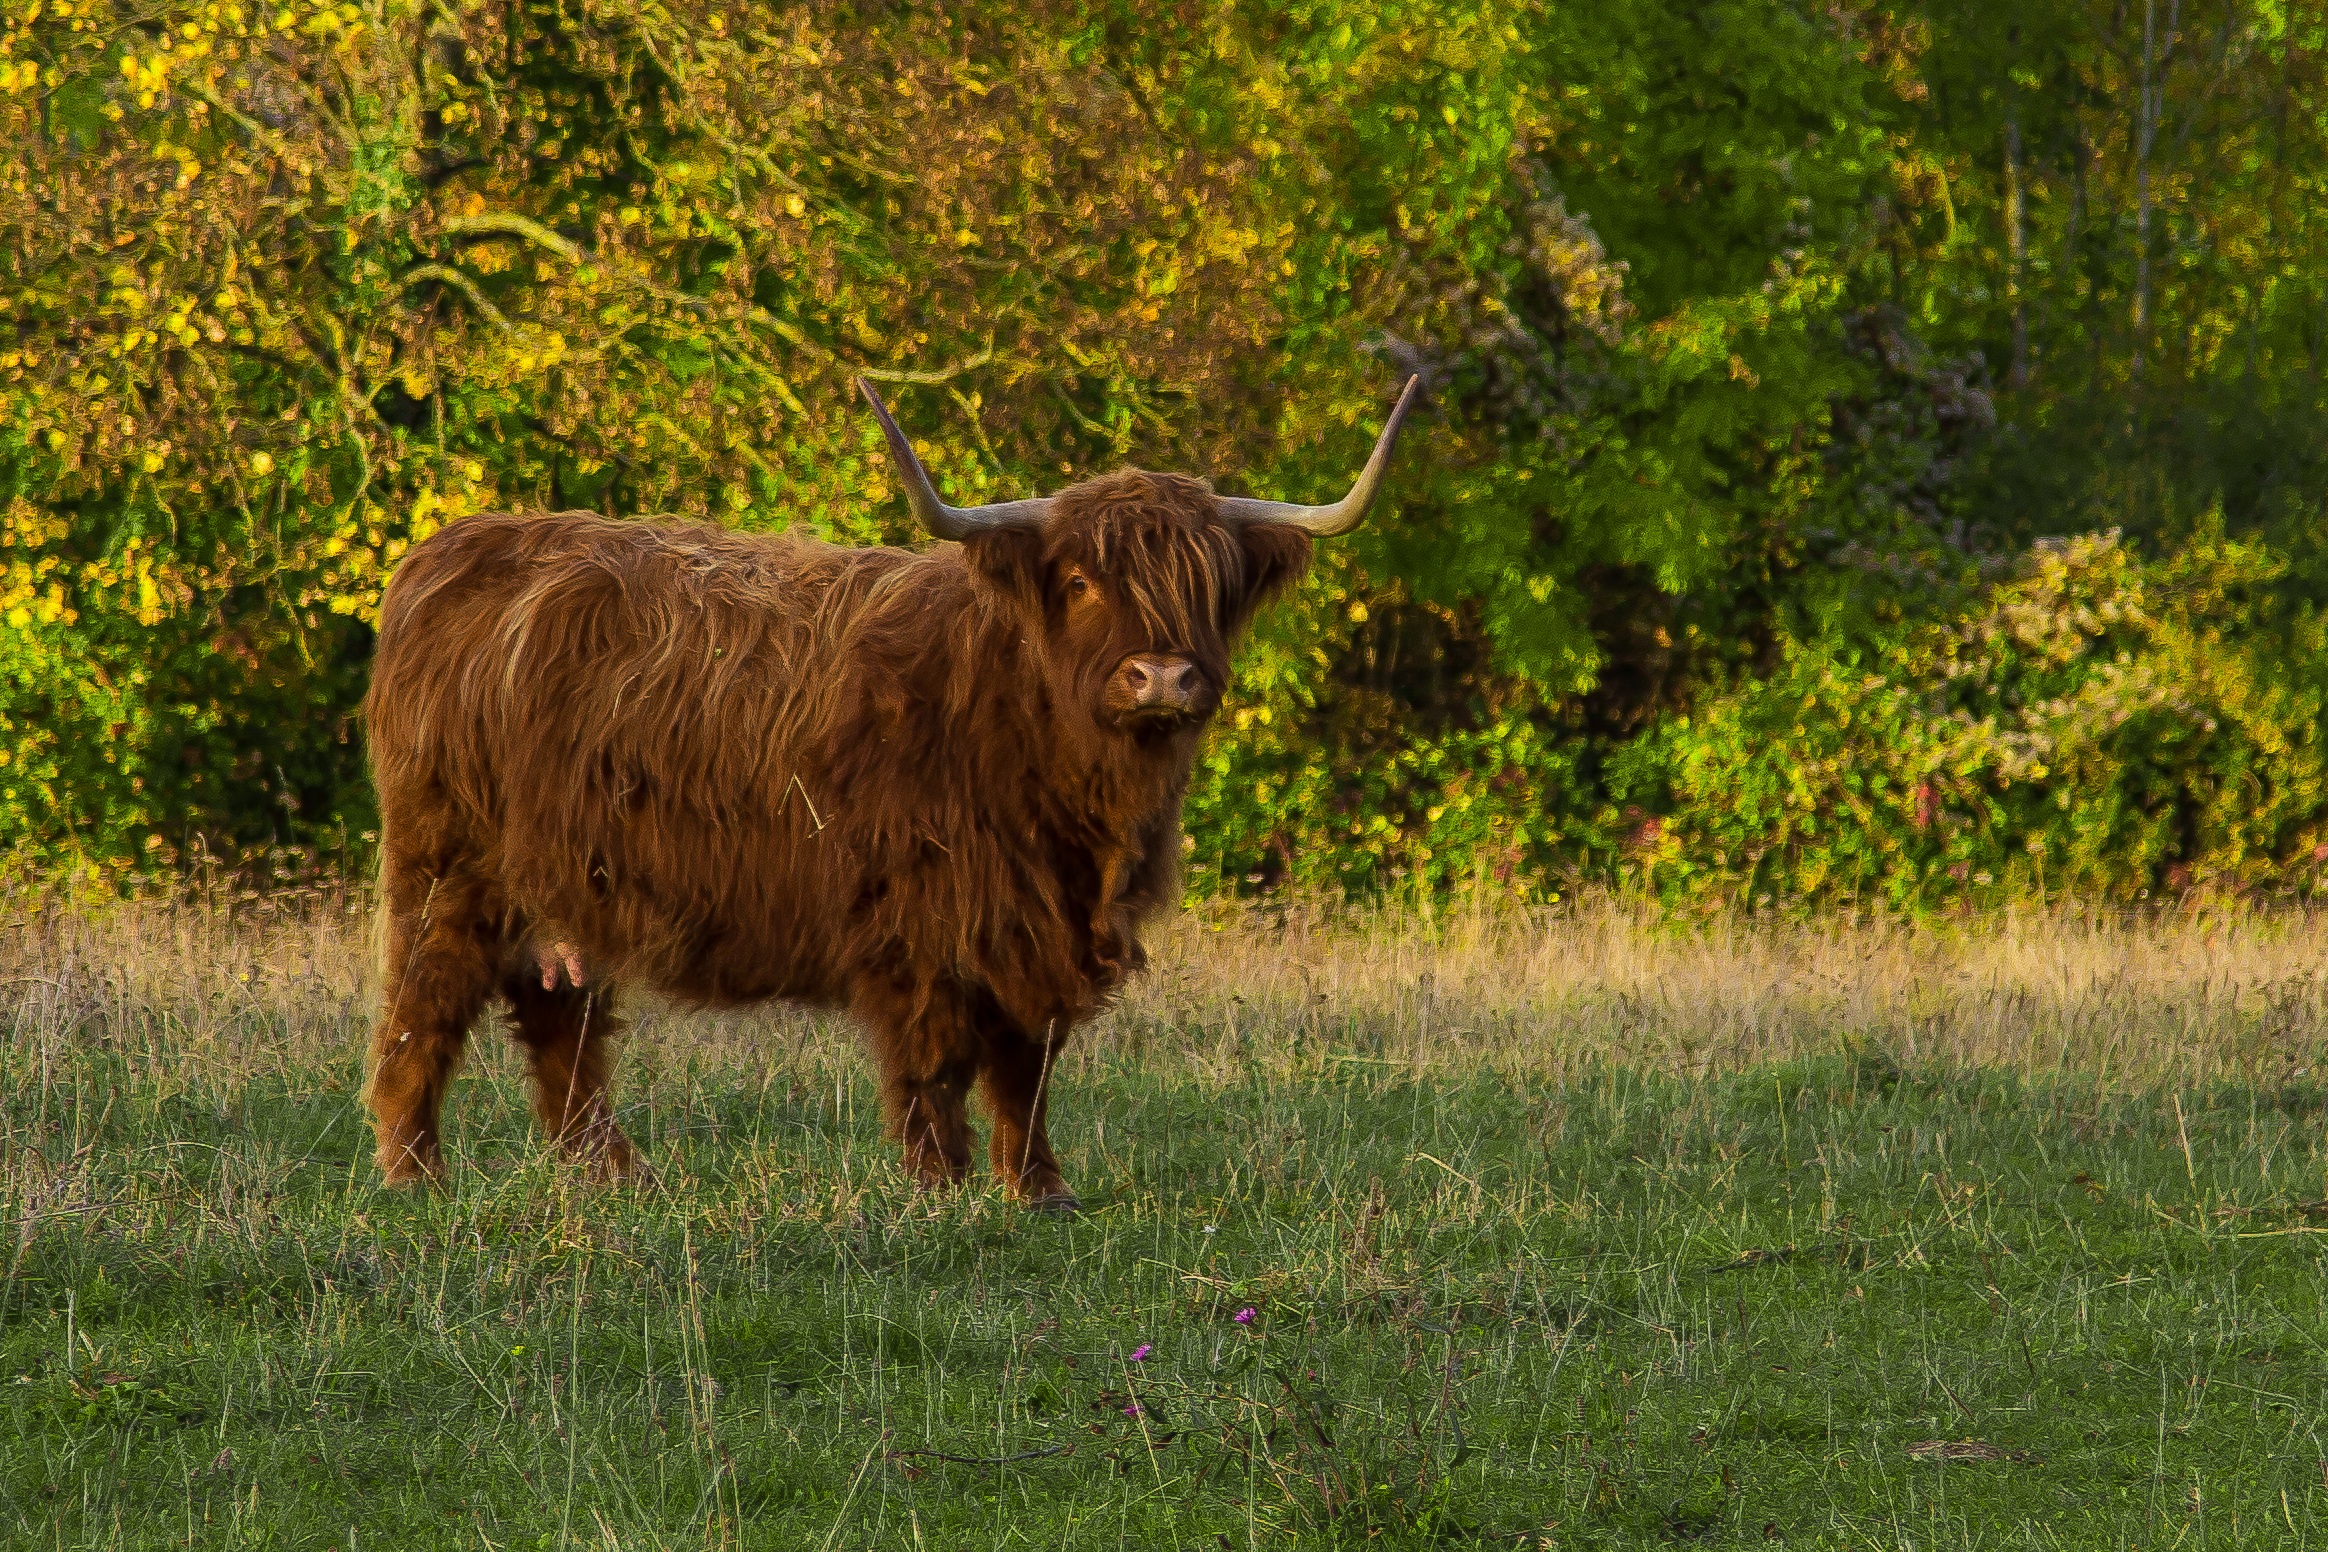
grass, field, farm, meadow, prairie, wildlife, cattle, pasture, grazing, mammal, agriculture, beef, fauna, bull, grassland, habitat, rural area, highland beef, scottish hochlandrind, cattle like mammal, texas longhorn